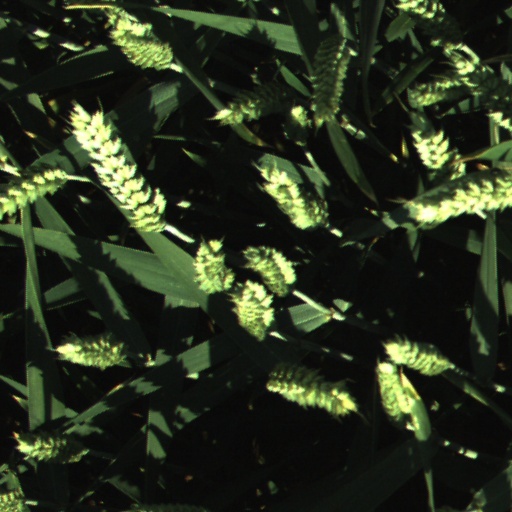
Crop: wheat